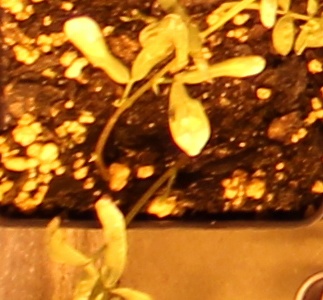
Label: Lentil